Cochlear implant

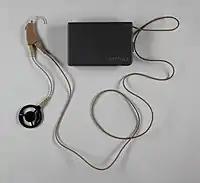
1994 body-worn Cochlear Spectra processor. Early cochlear implant users utilized body-worn processors like this one

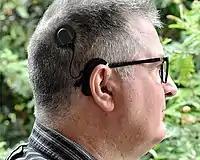
Cochlear implant recipient utilizing a behind-the-ear processor

André Djourno and Charles Eyriès invented the original cochlear implant in 1957. Their design distributed stimulation using a single channel.